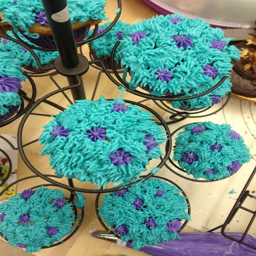
the cupcakes to go with the cake